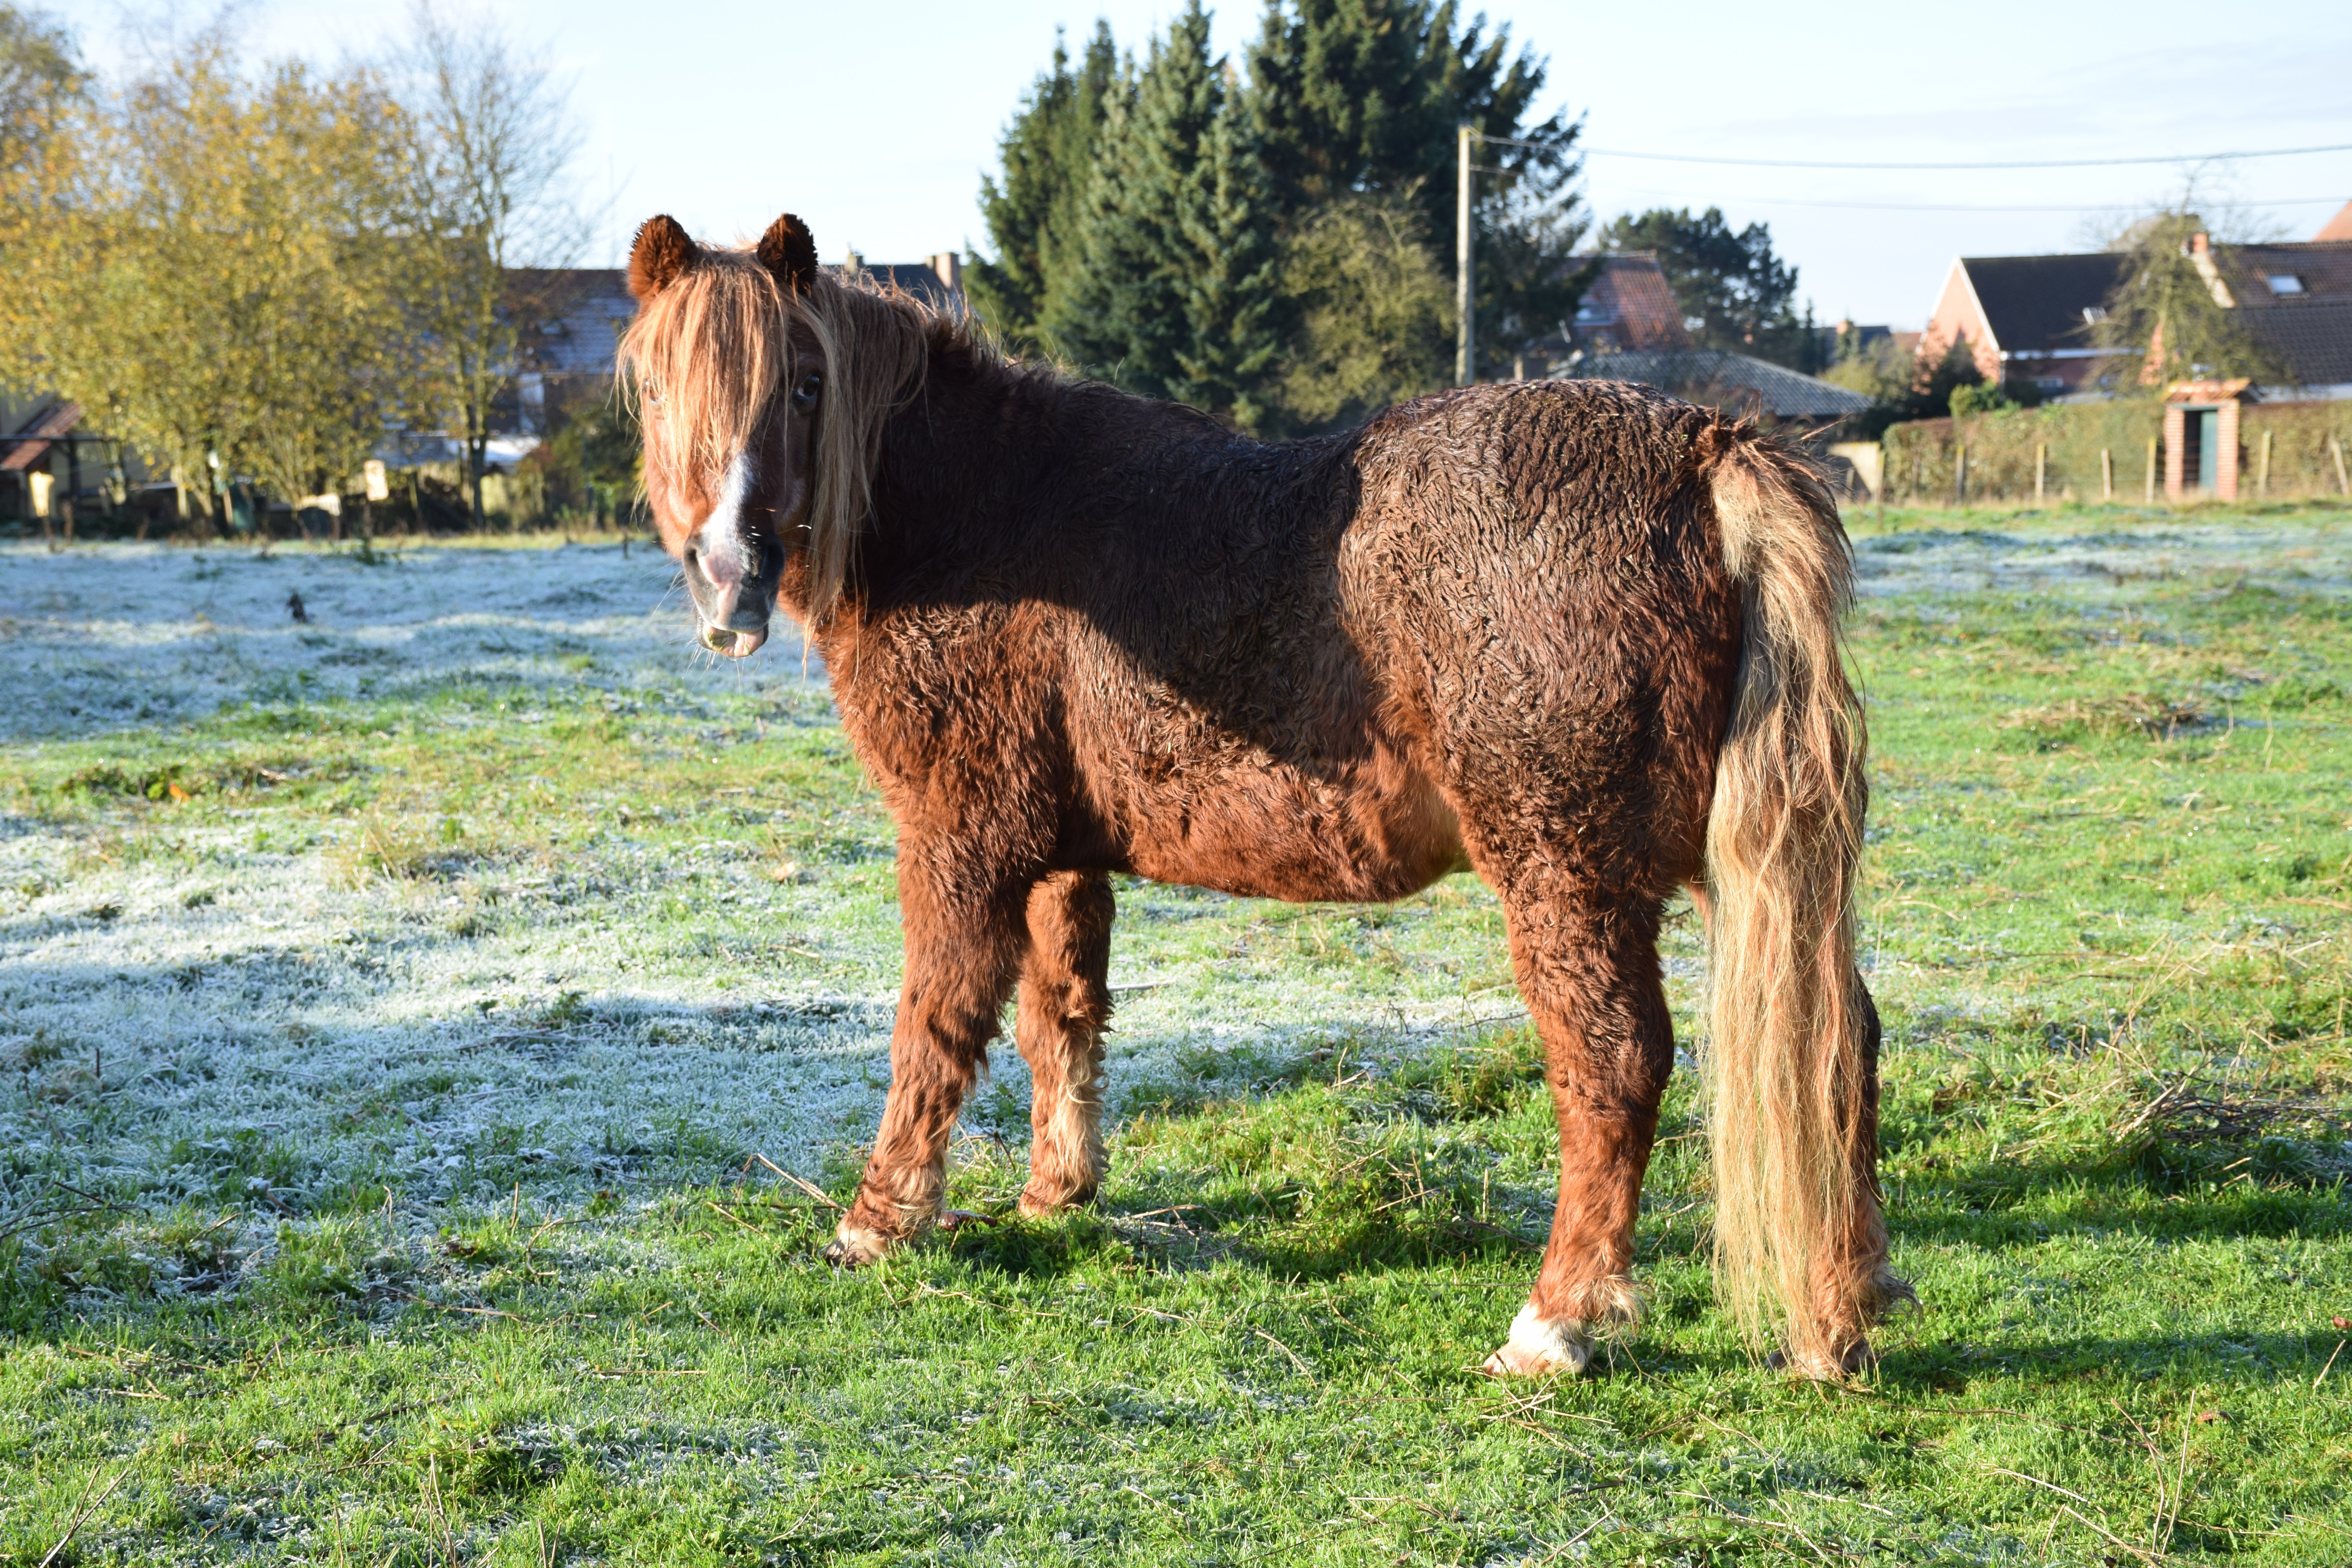
nature, grass, farm, meadow, prairie, herd, pasture, grazing, ranch, horse, mammal, stallion, mane, fauna, horses, grassland, vertebrate, mare, foal, colt, pack animal, horse like mammal, mustang horse